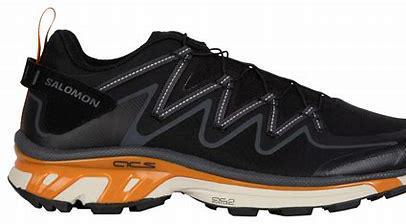
Brand: Salomon
Model: XT